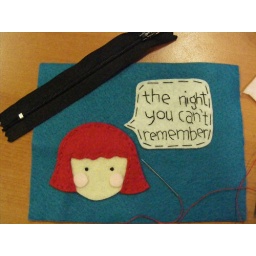
working whilst at work. what you can't see in this photo - my computer and keyboard and me in my dorky headset.